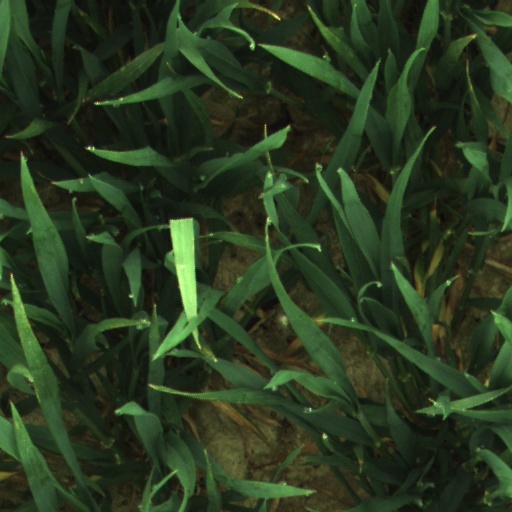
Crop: wheat